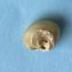
Maize quality: Bad